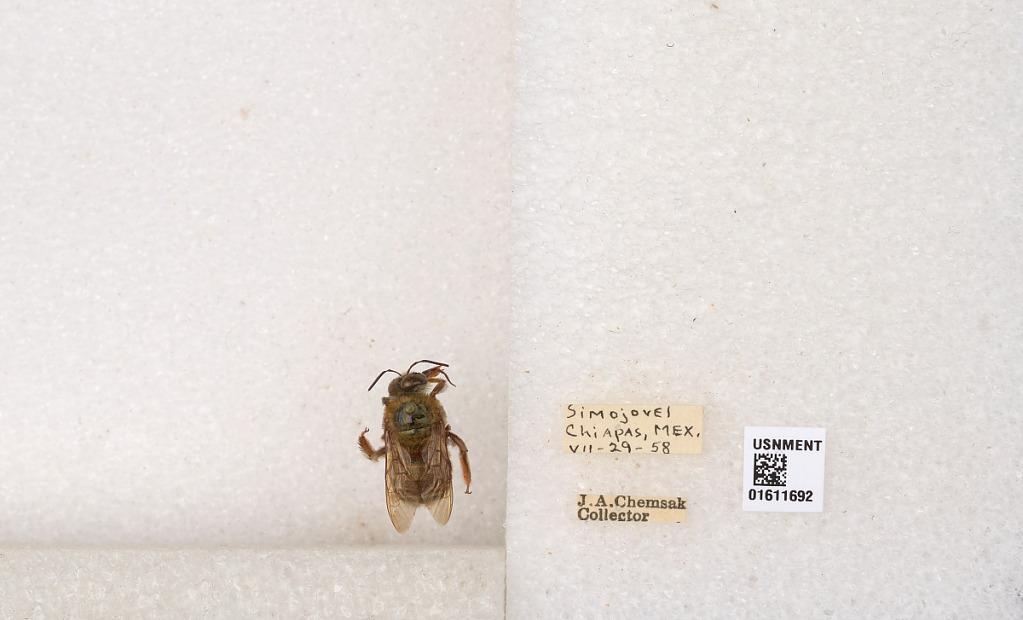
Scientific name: Xylocopa (Schonnherria) viridis Smith
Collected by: J. Chemsak
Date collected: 1958-7-29
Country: Mexico
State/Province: Chiapas
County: Simojovel
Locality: Simojovel